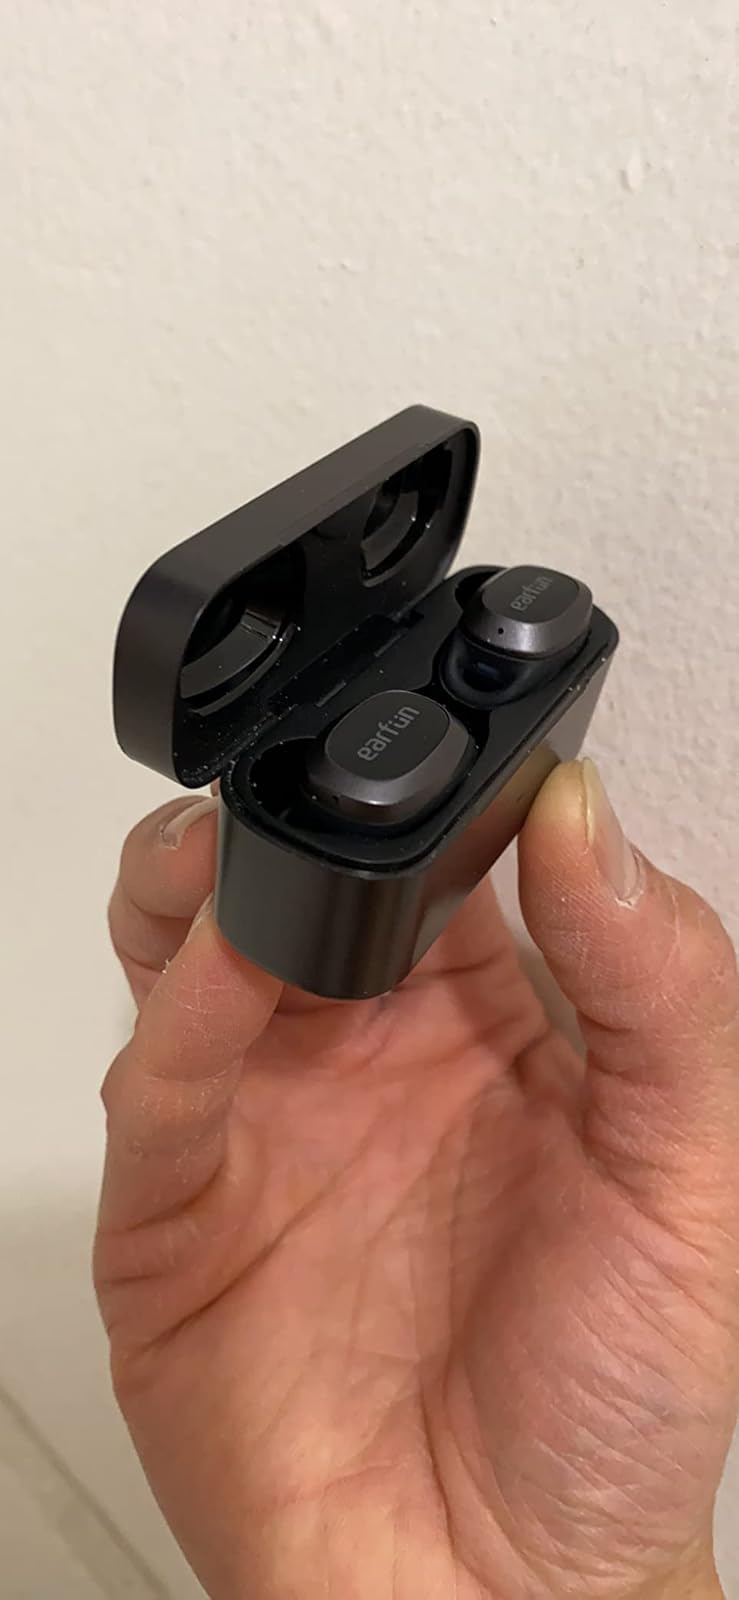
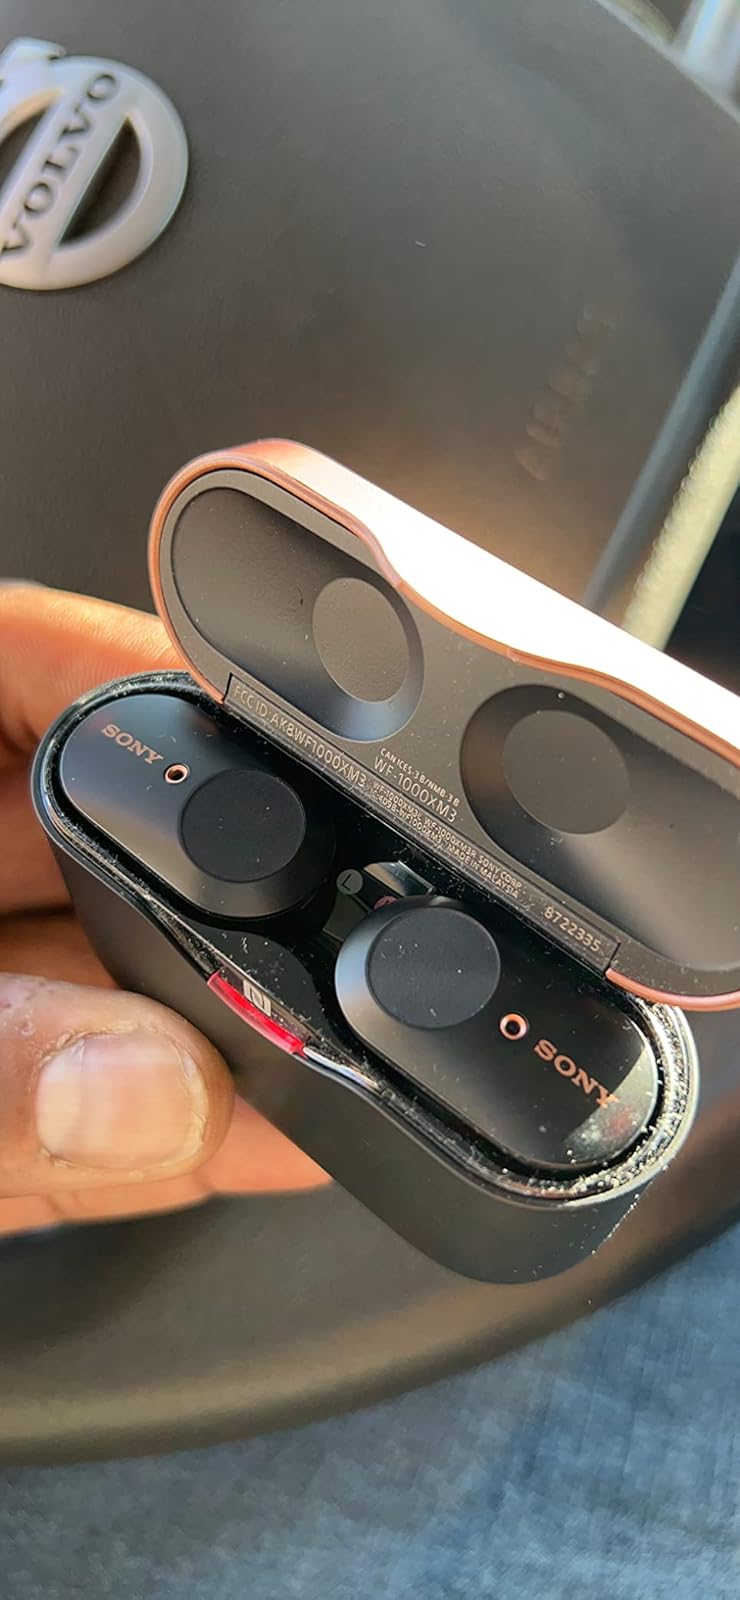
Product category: earbuds
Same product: no